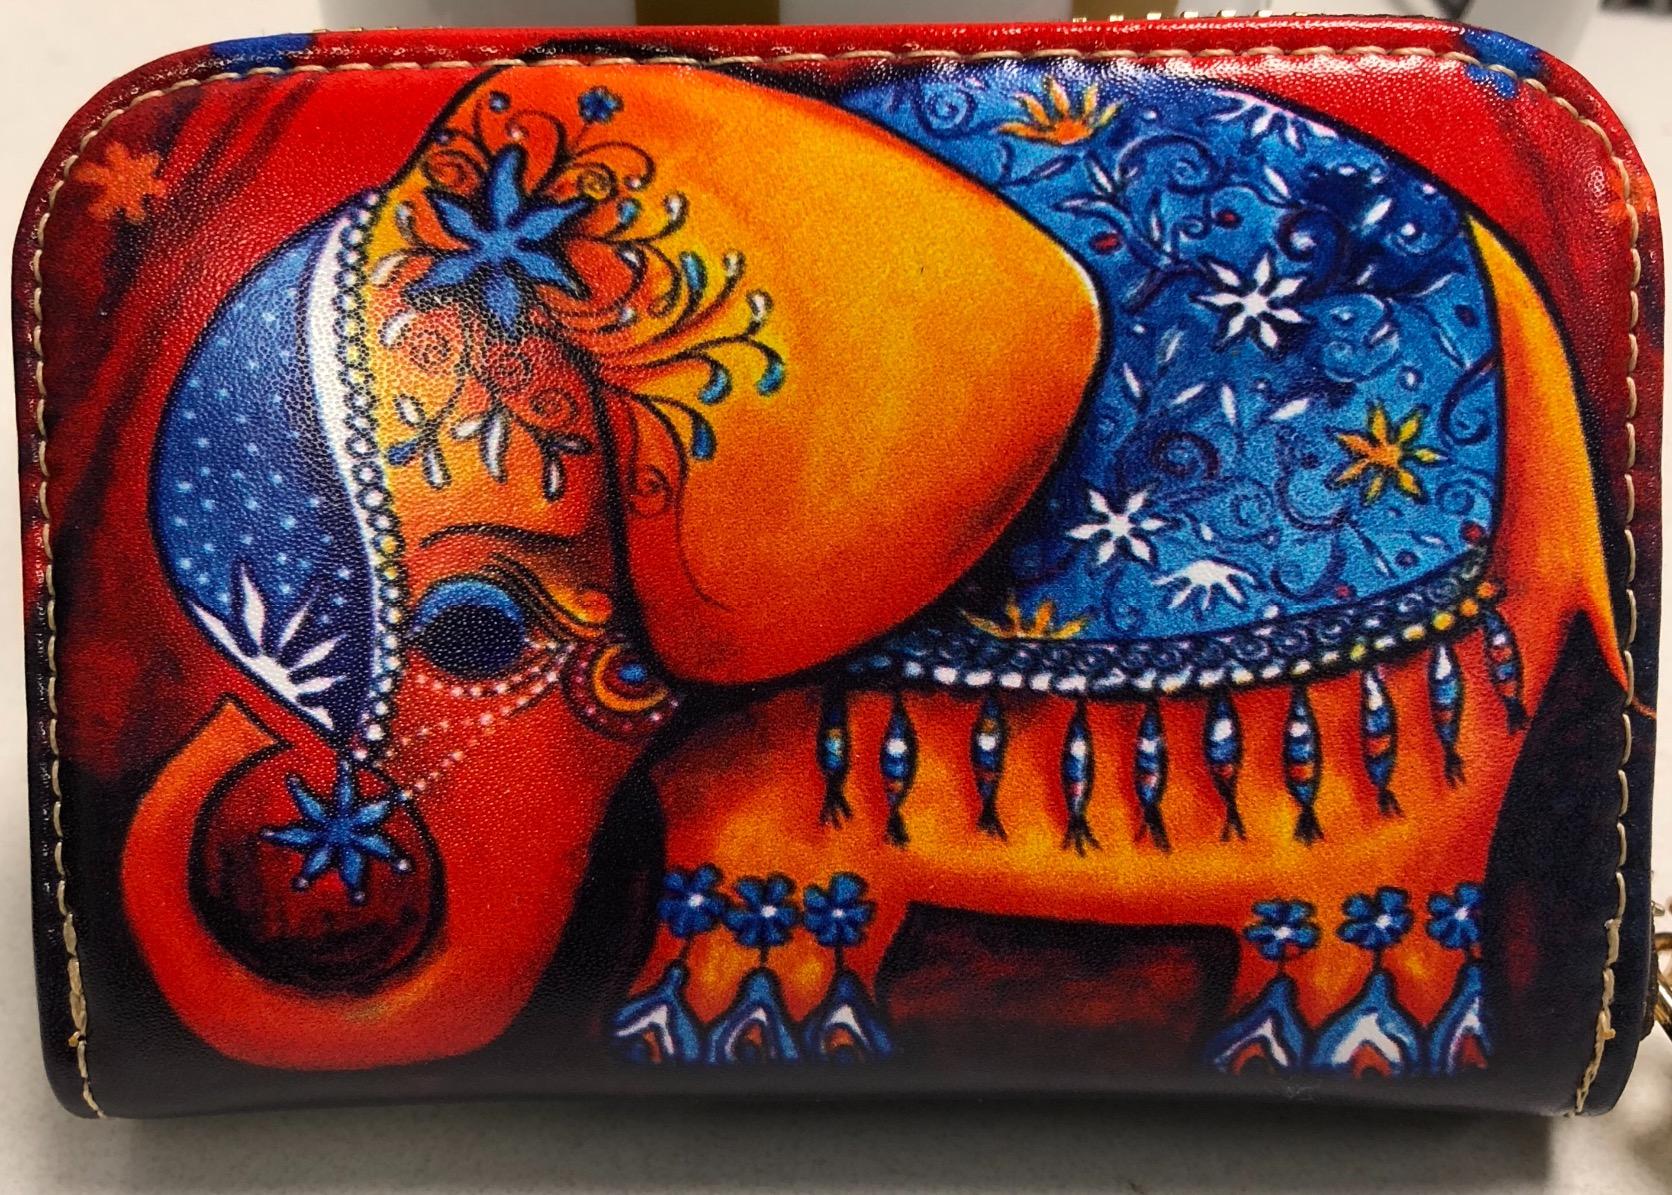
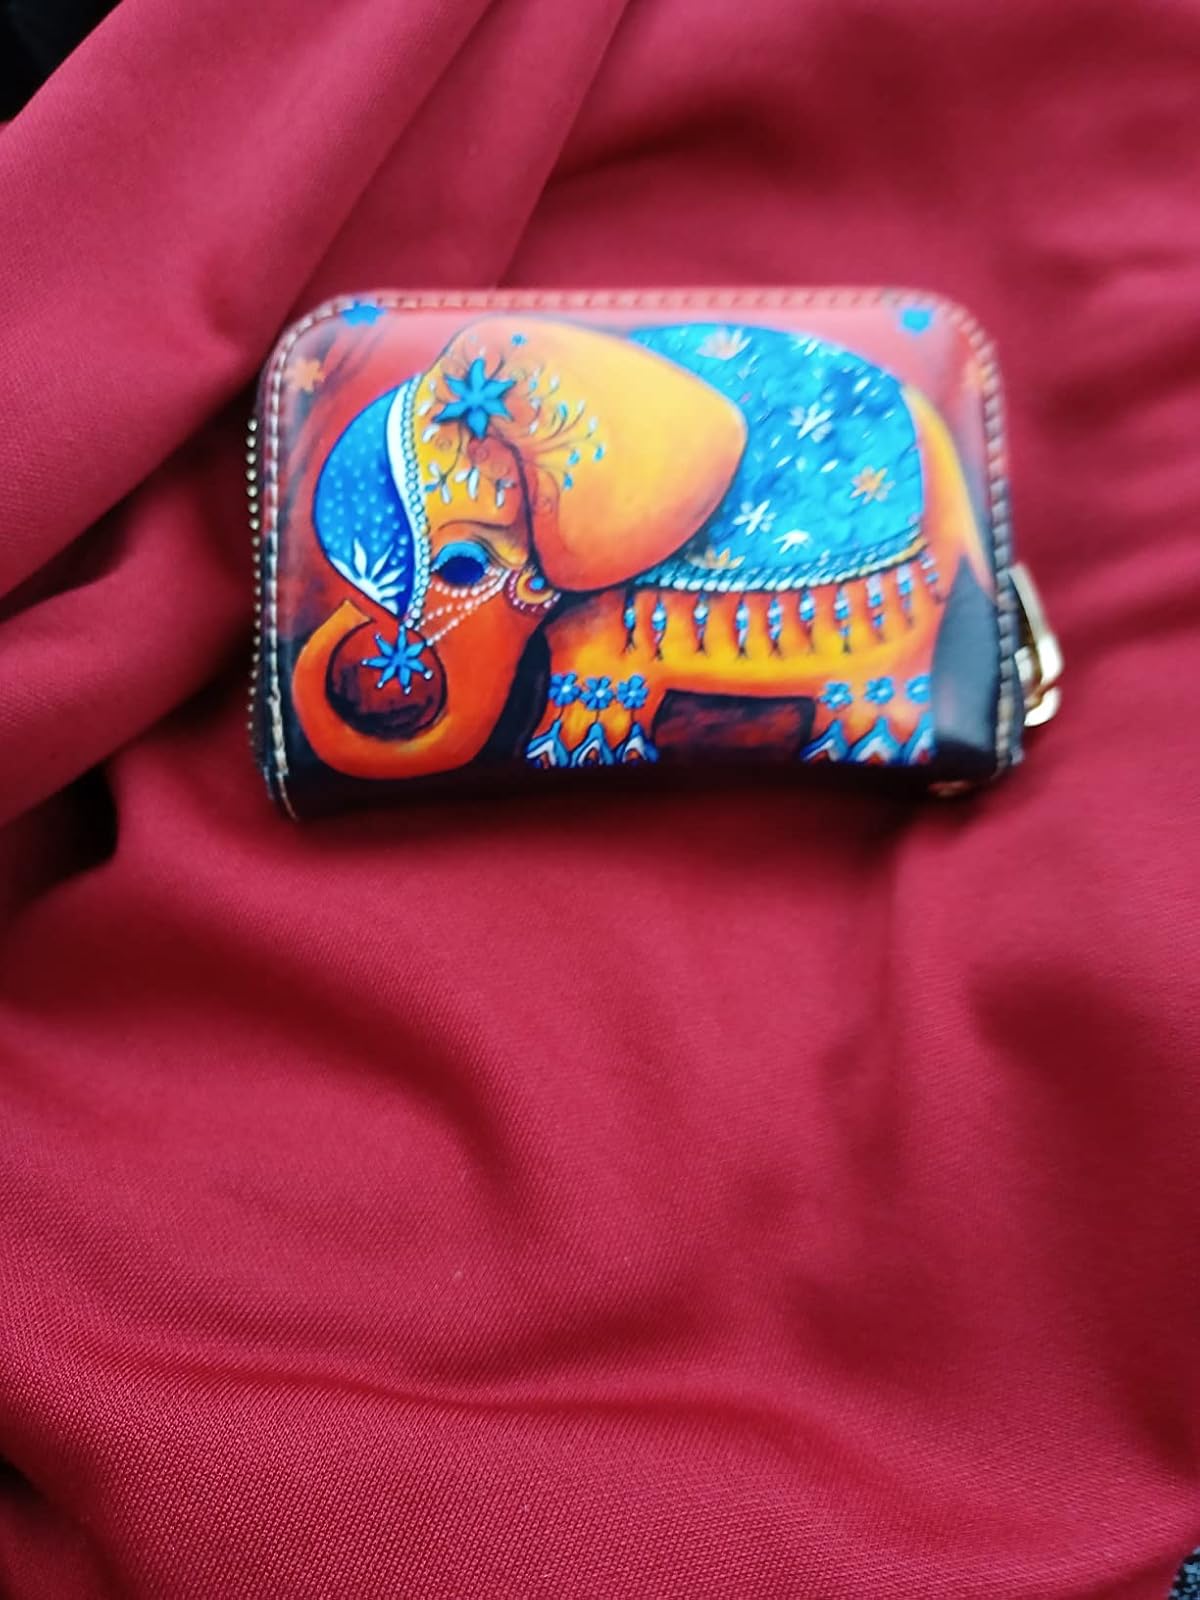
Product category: accessories_keychain
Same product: yes